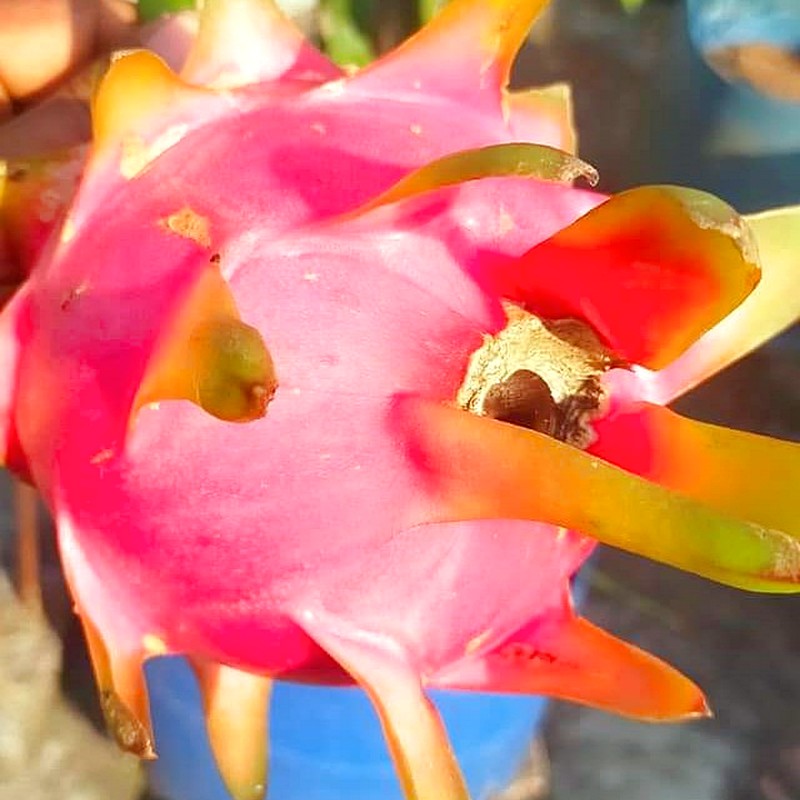
Label: Fresh Dragon Fruit